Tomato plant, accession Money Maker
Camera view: bottom (45 deg); turntable rotation: 240 degrees
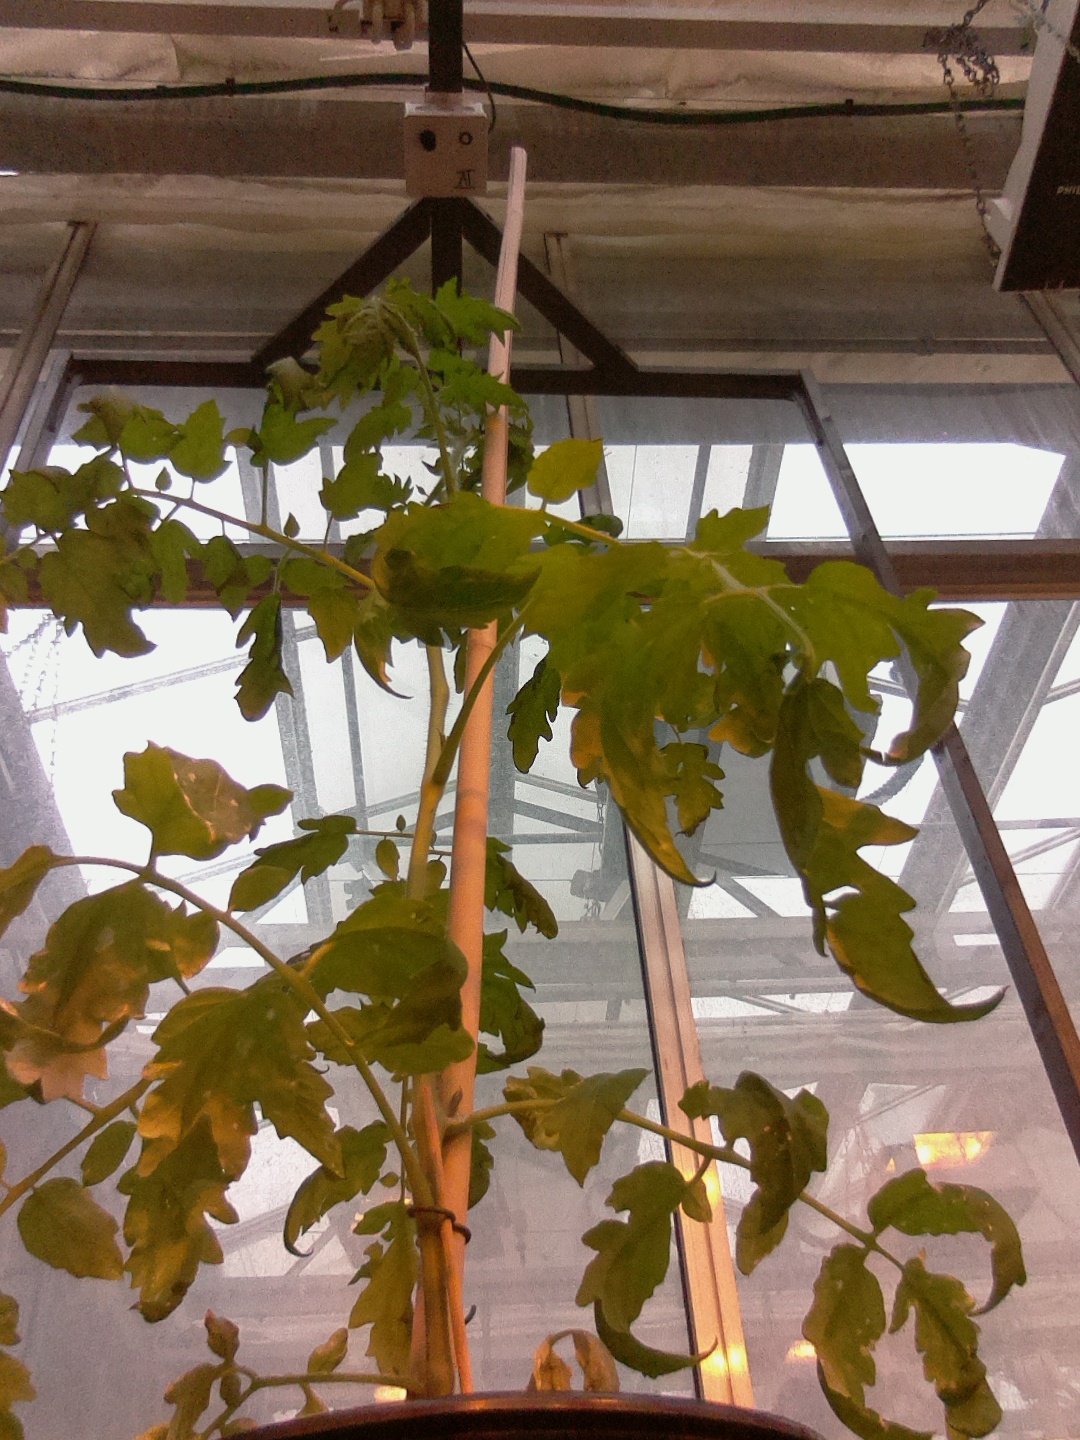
BBCH growth stage 67: Full flowering, 70%-80% of flowers open, more petals falling